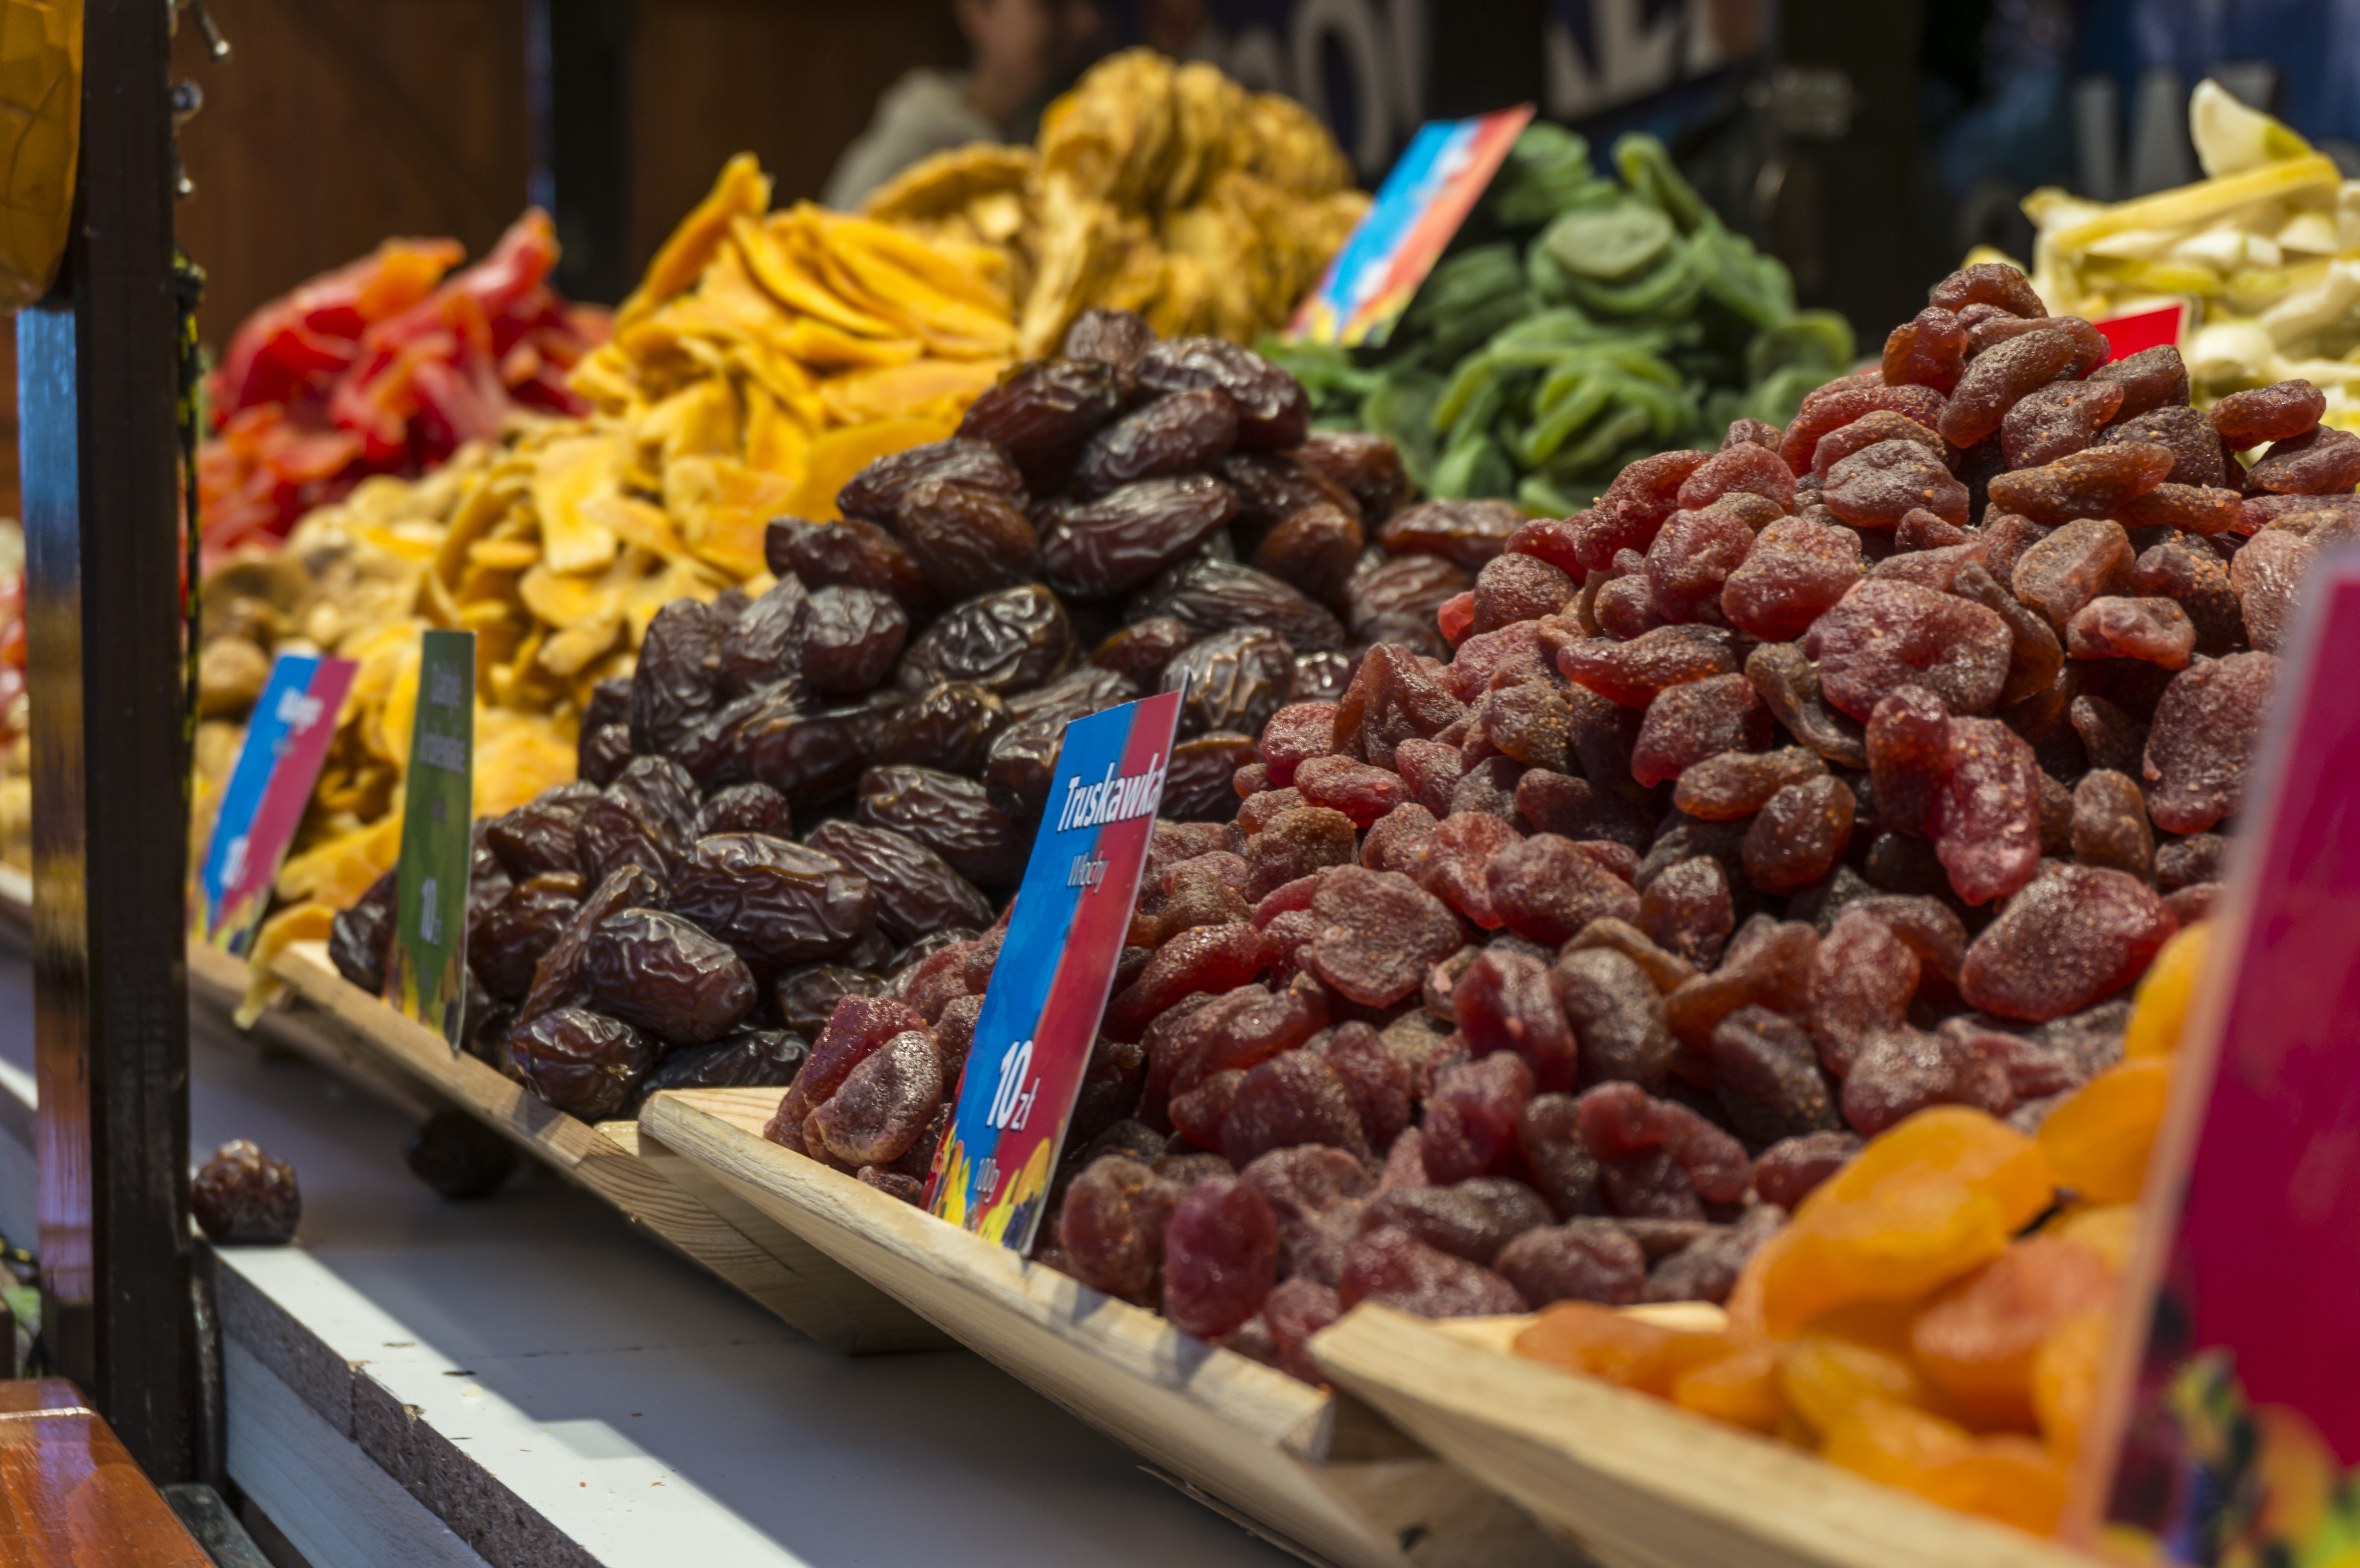
fruit, city, dish, meal, food, produce, bazaar, market, public space, holidays, dried fruit, delicious recipes, human settlement, seafood boil, christmas treats